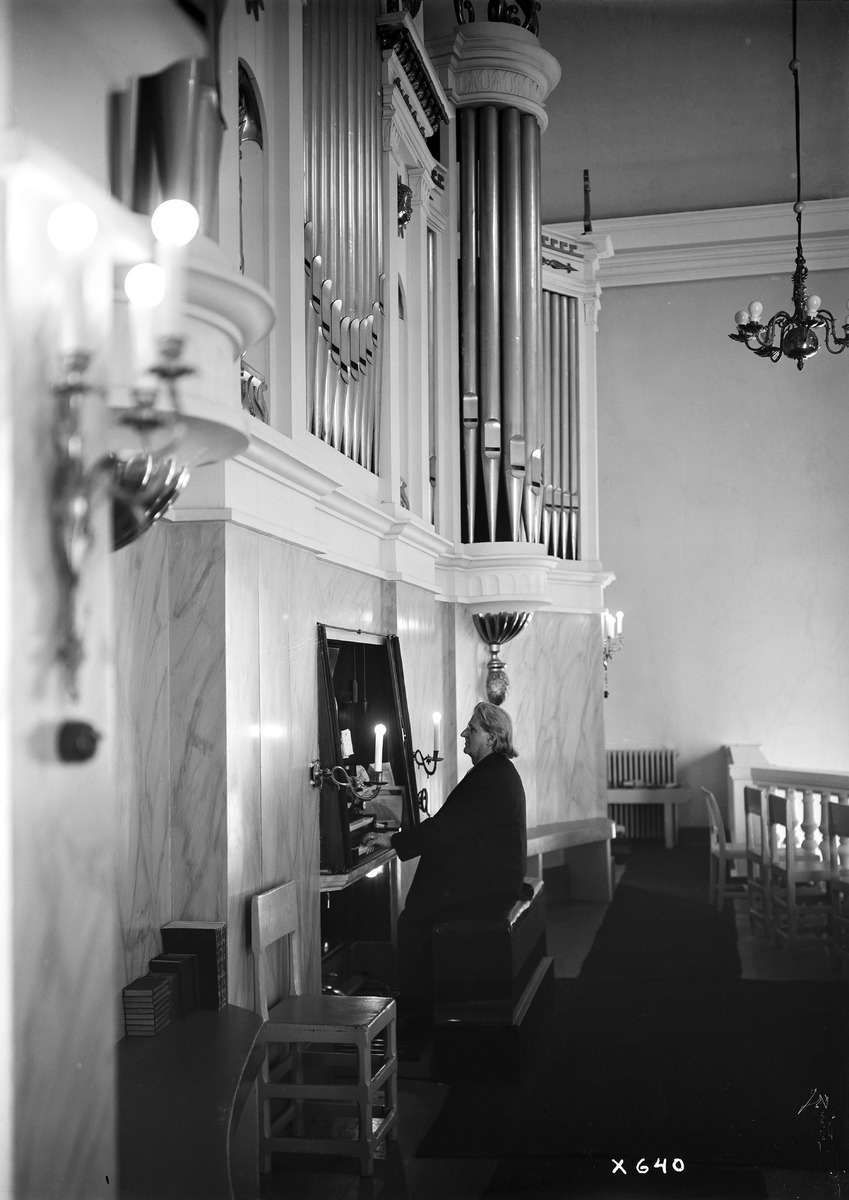
Oulun tuomiokirkon urkuri soittamassa kirkon urkuja
The organist of Oulu cathedral playing the cathedral's organ
sisällön kuvaus: Oulun tuomiokirkon urkuri, tirehtööri (director cantus) Oma Tuomo Leander soittamassa kirkon urkuja 15.2.1936. content description: The organist of Oulu cathedral, Oma Tuomo Leander, playing the cathedral's organ on February 15, 1936.
Vuosi: 1936
Paikka: Suomi, Oulu, Suomi, Pohjois-Pohjanmaa, Oulu
Aiheet: Leander, Oma Tuomo; director cantus; dir. cant.; sisäkuva; kanttorit; kirkkorakennukset; kirkot; muusikot; Oulun tuomiokirkko; urkurit; urut; cantors; organists; organ; churches; church buildings; Oulu cathedral; musicians